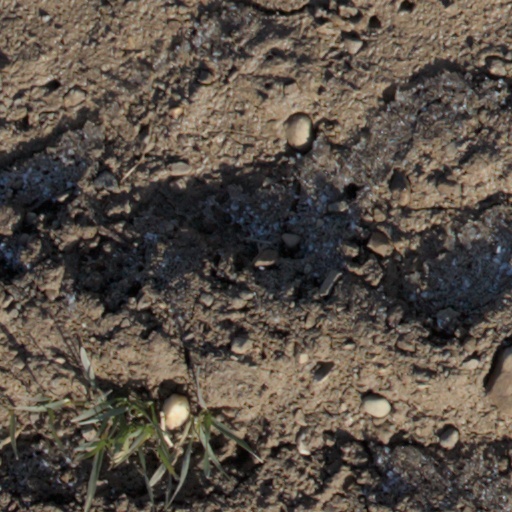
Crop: wheat